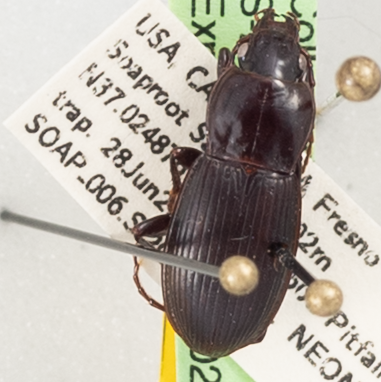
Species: Pterostichus ordinarius
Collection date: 2022-06-28
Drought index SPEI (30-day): -1.962
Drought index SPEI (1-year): -1.69
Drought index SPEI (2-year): -2.09